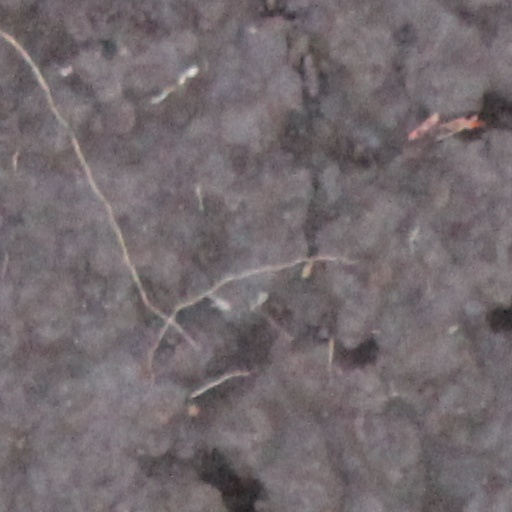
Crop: wheat